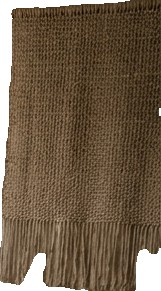
Surface category: curtain